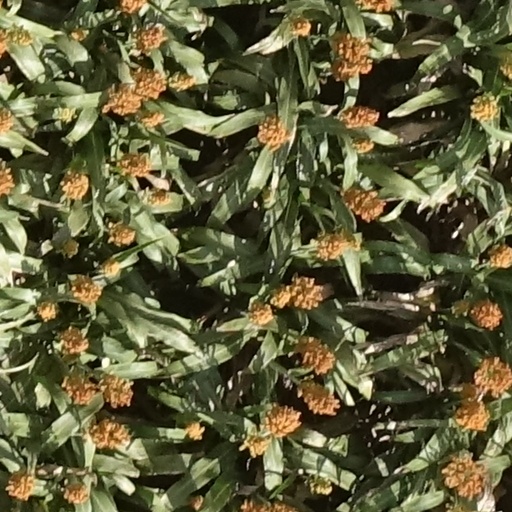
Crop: sorghum